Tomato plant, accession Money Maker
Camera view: bottom (45 deg); turntable rotation: 270 degrees
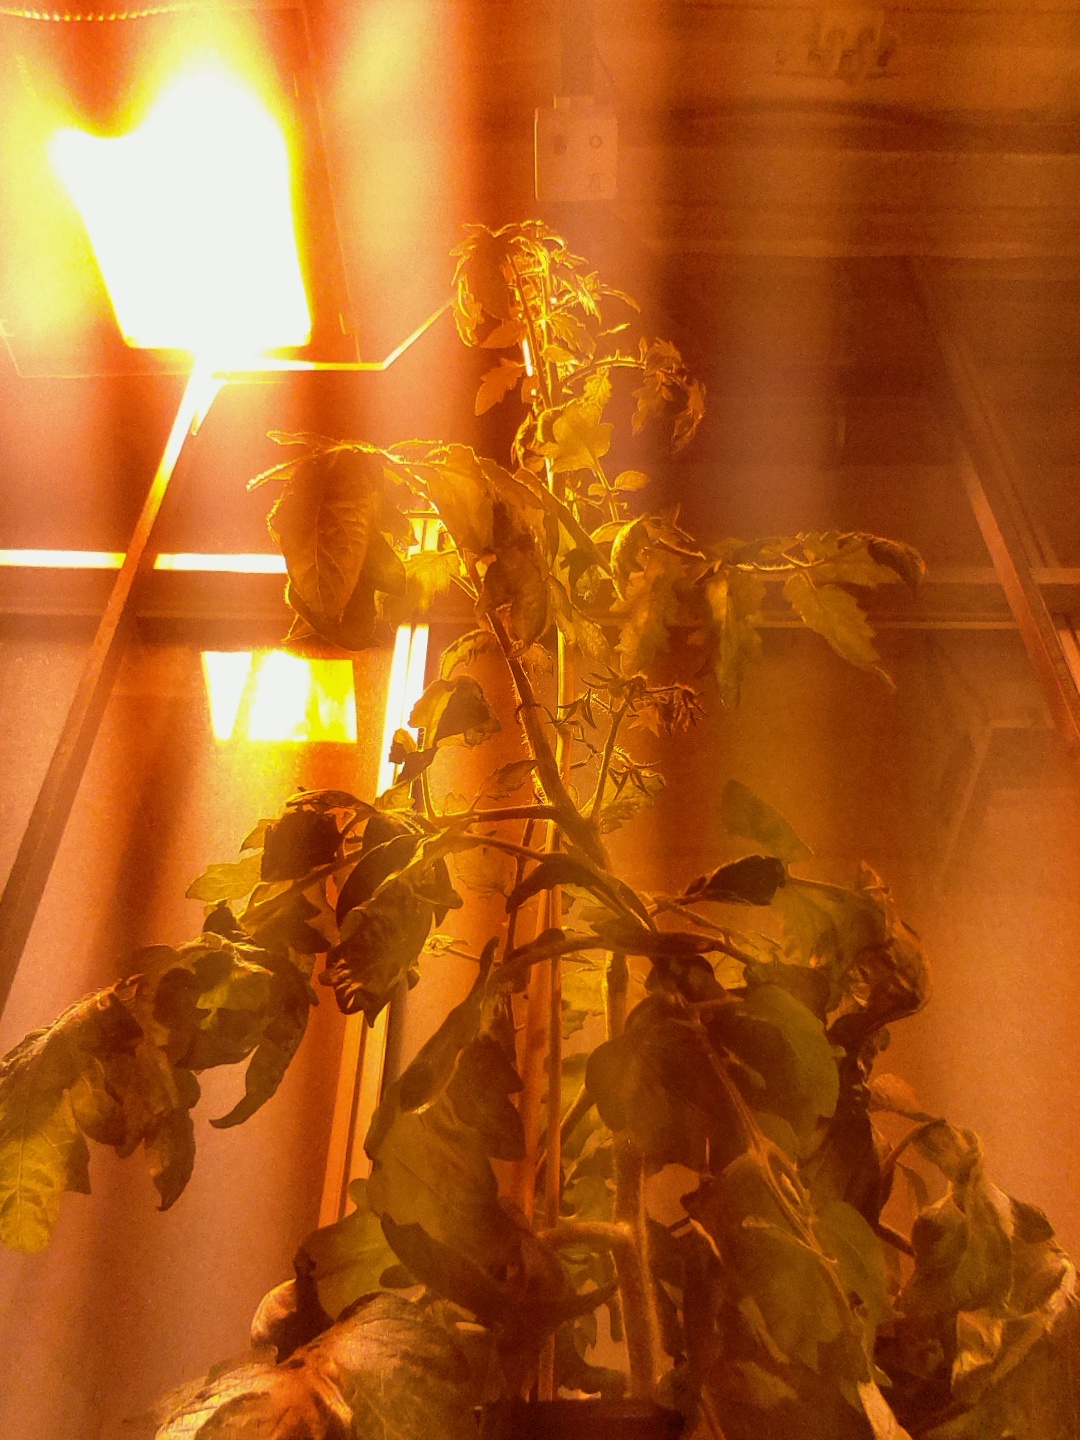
BBCH growth stage 78: 80% -90% of final fruit size